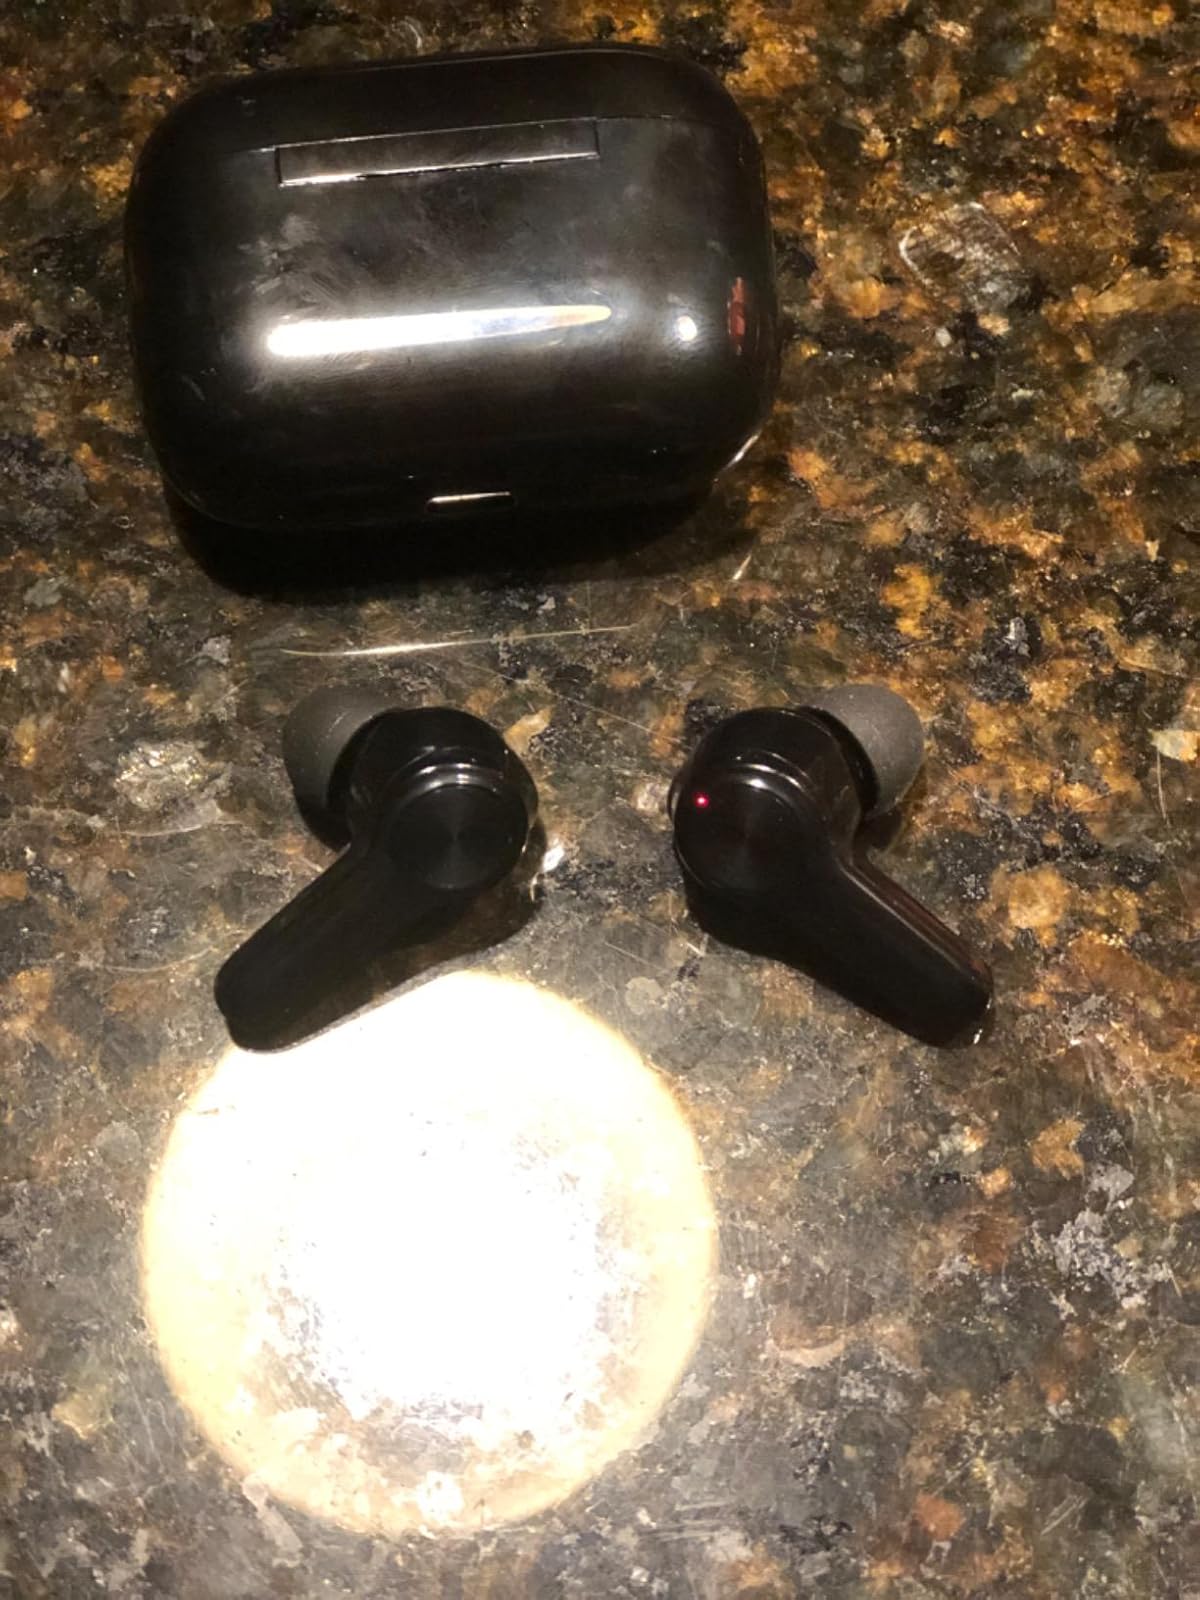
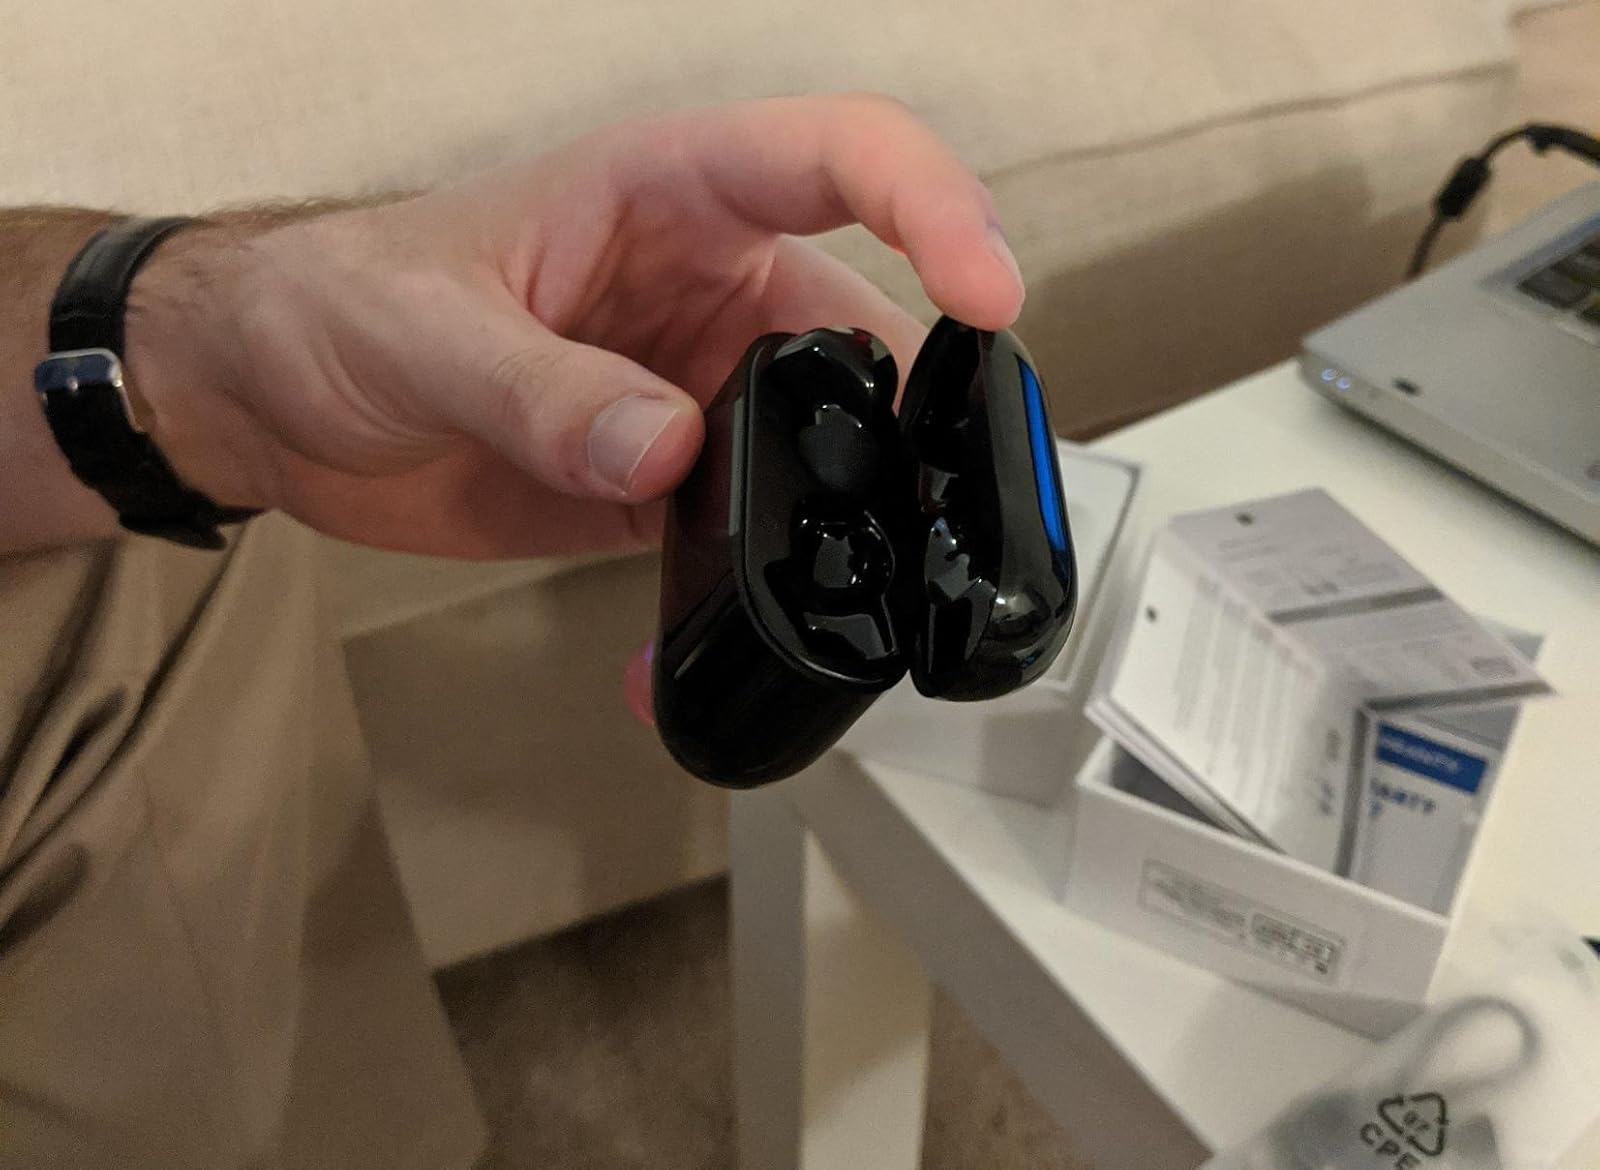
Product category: earbuds
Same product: yes